Wakako Hironaka

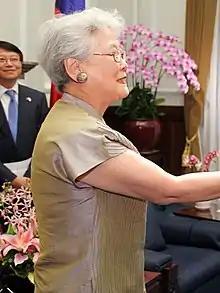
Hironaka in 2014

is a Japanese writer and politician. She served four terms in the House of Councillors, the upper house of the national Diet, from 1986 until 2010. Her husband is Heisuke Hironaka, a mathematician.